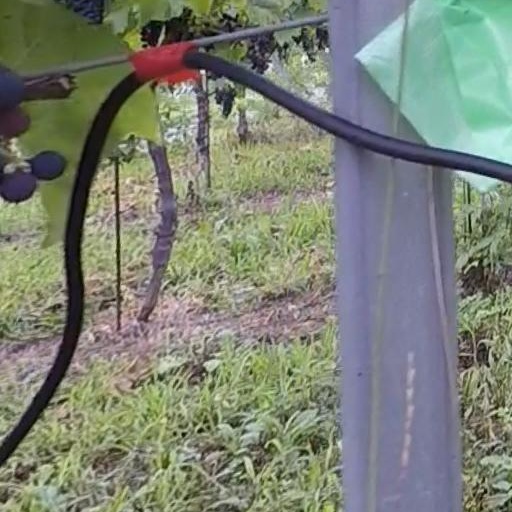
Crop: grape